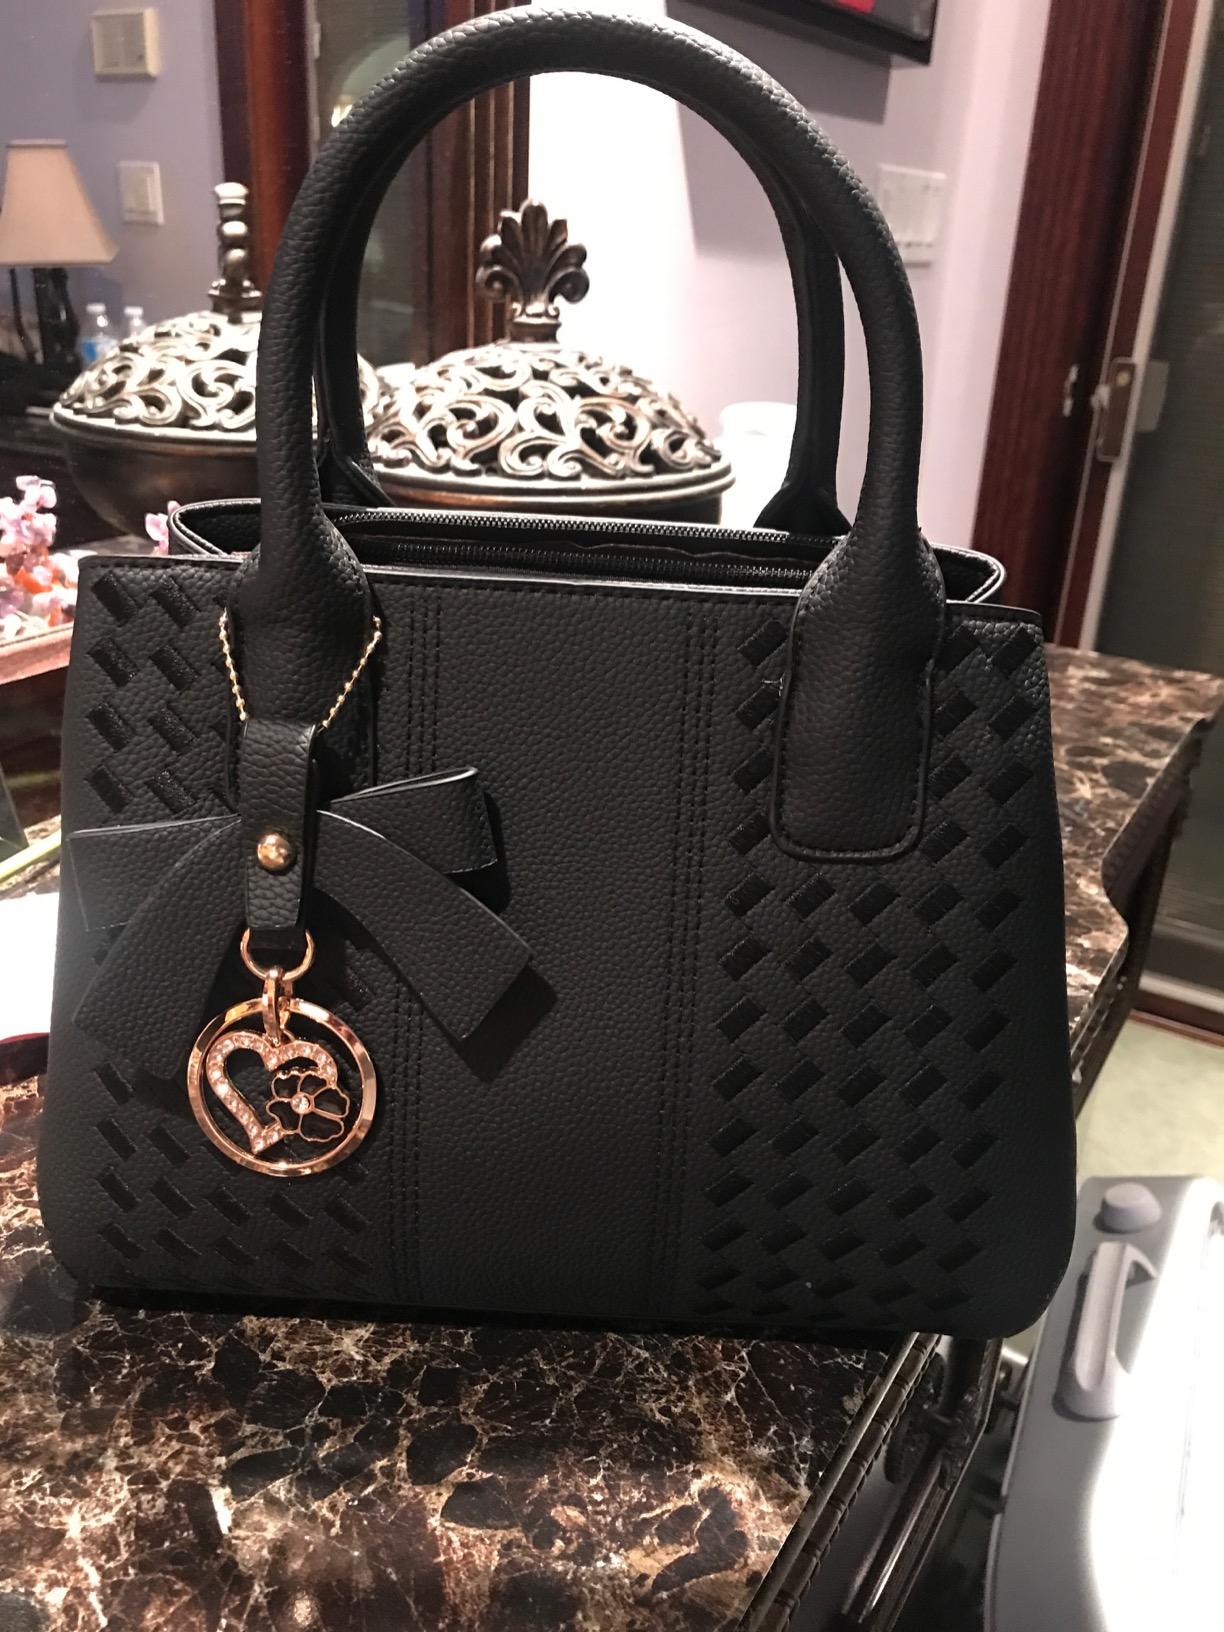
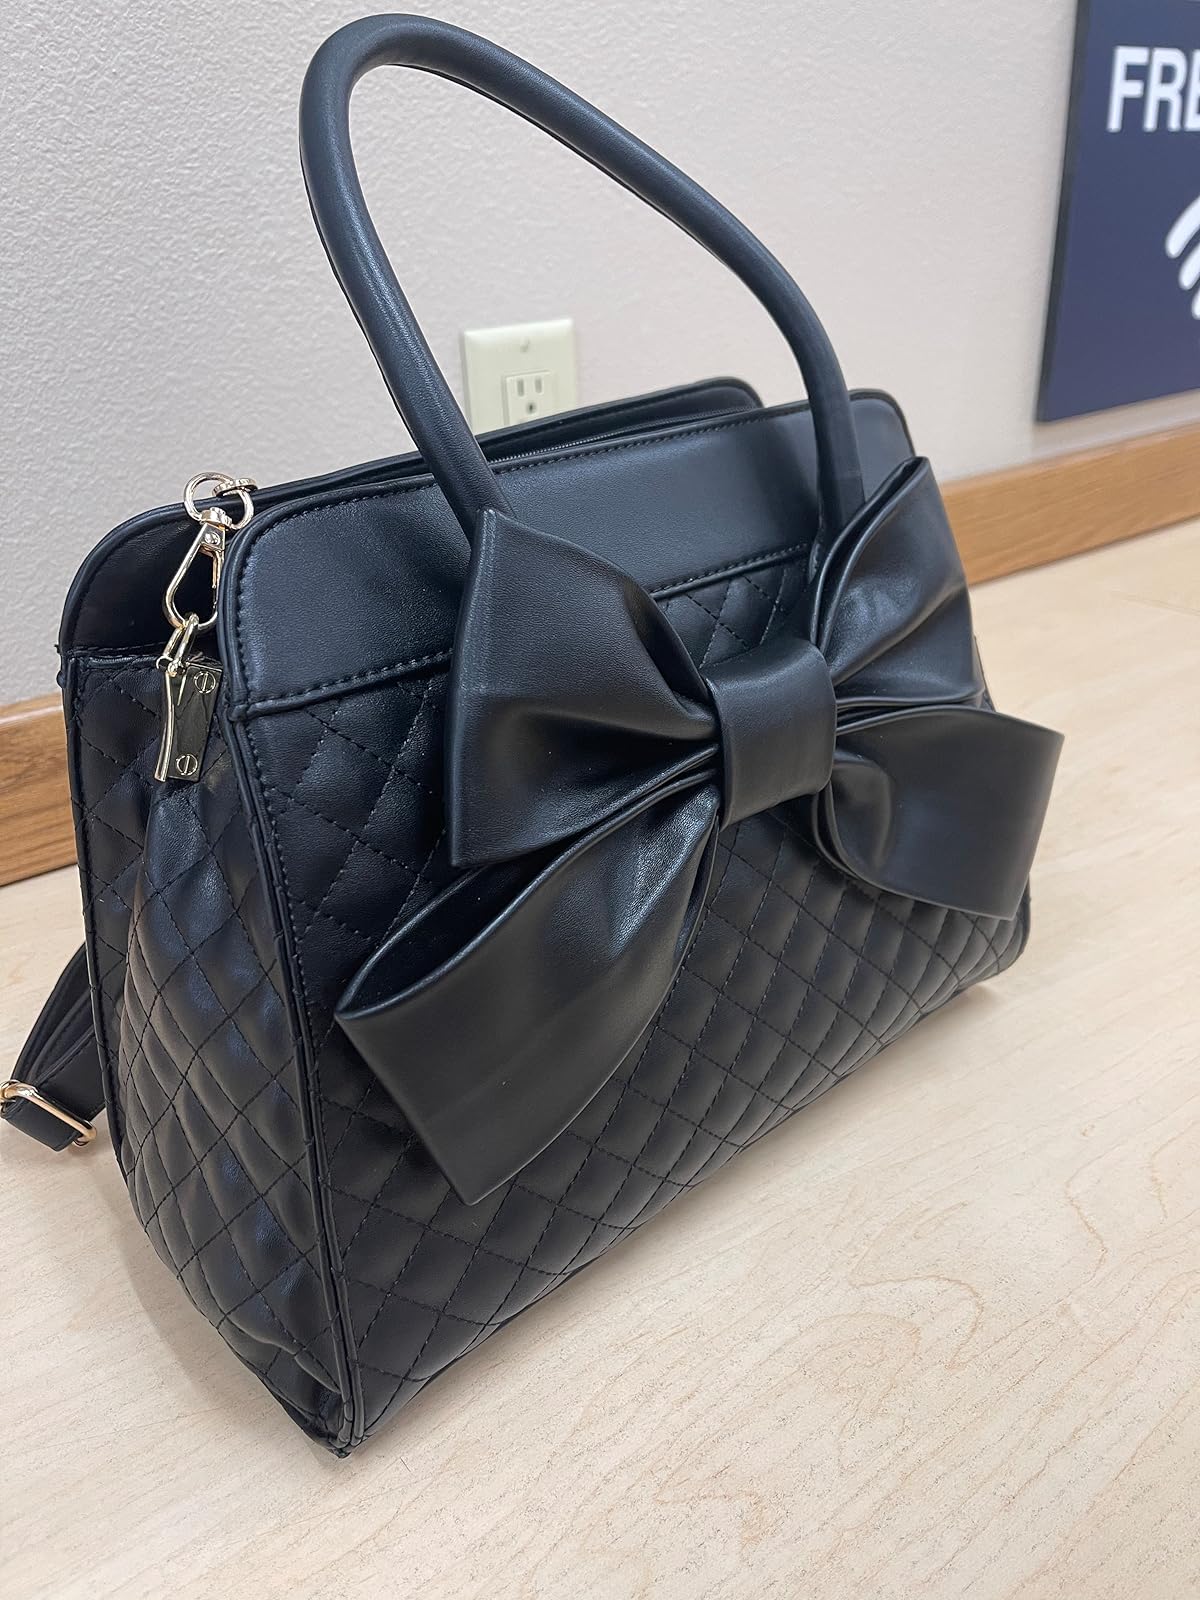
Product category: accessories_handbag
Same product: no